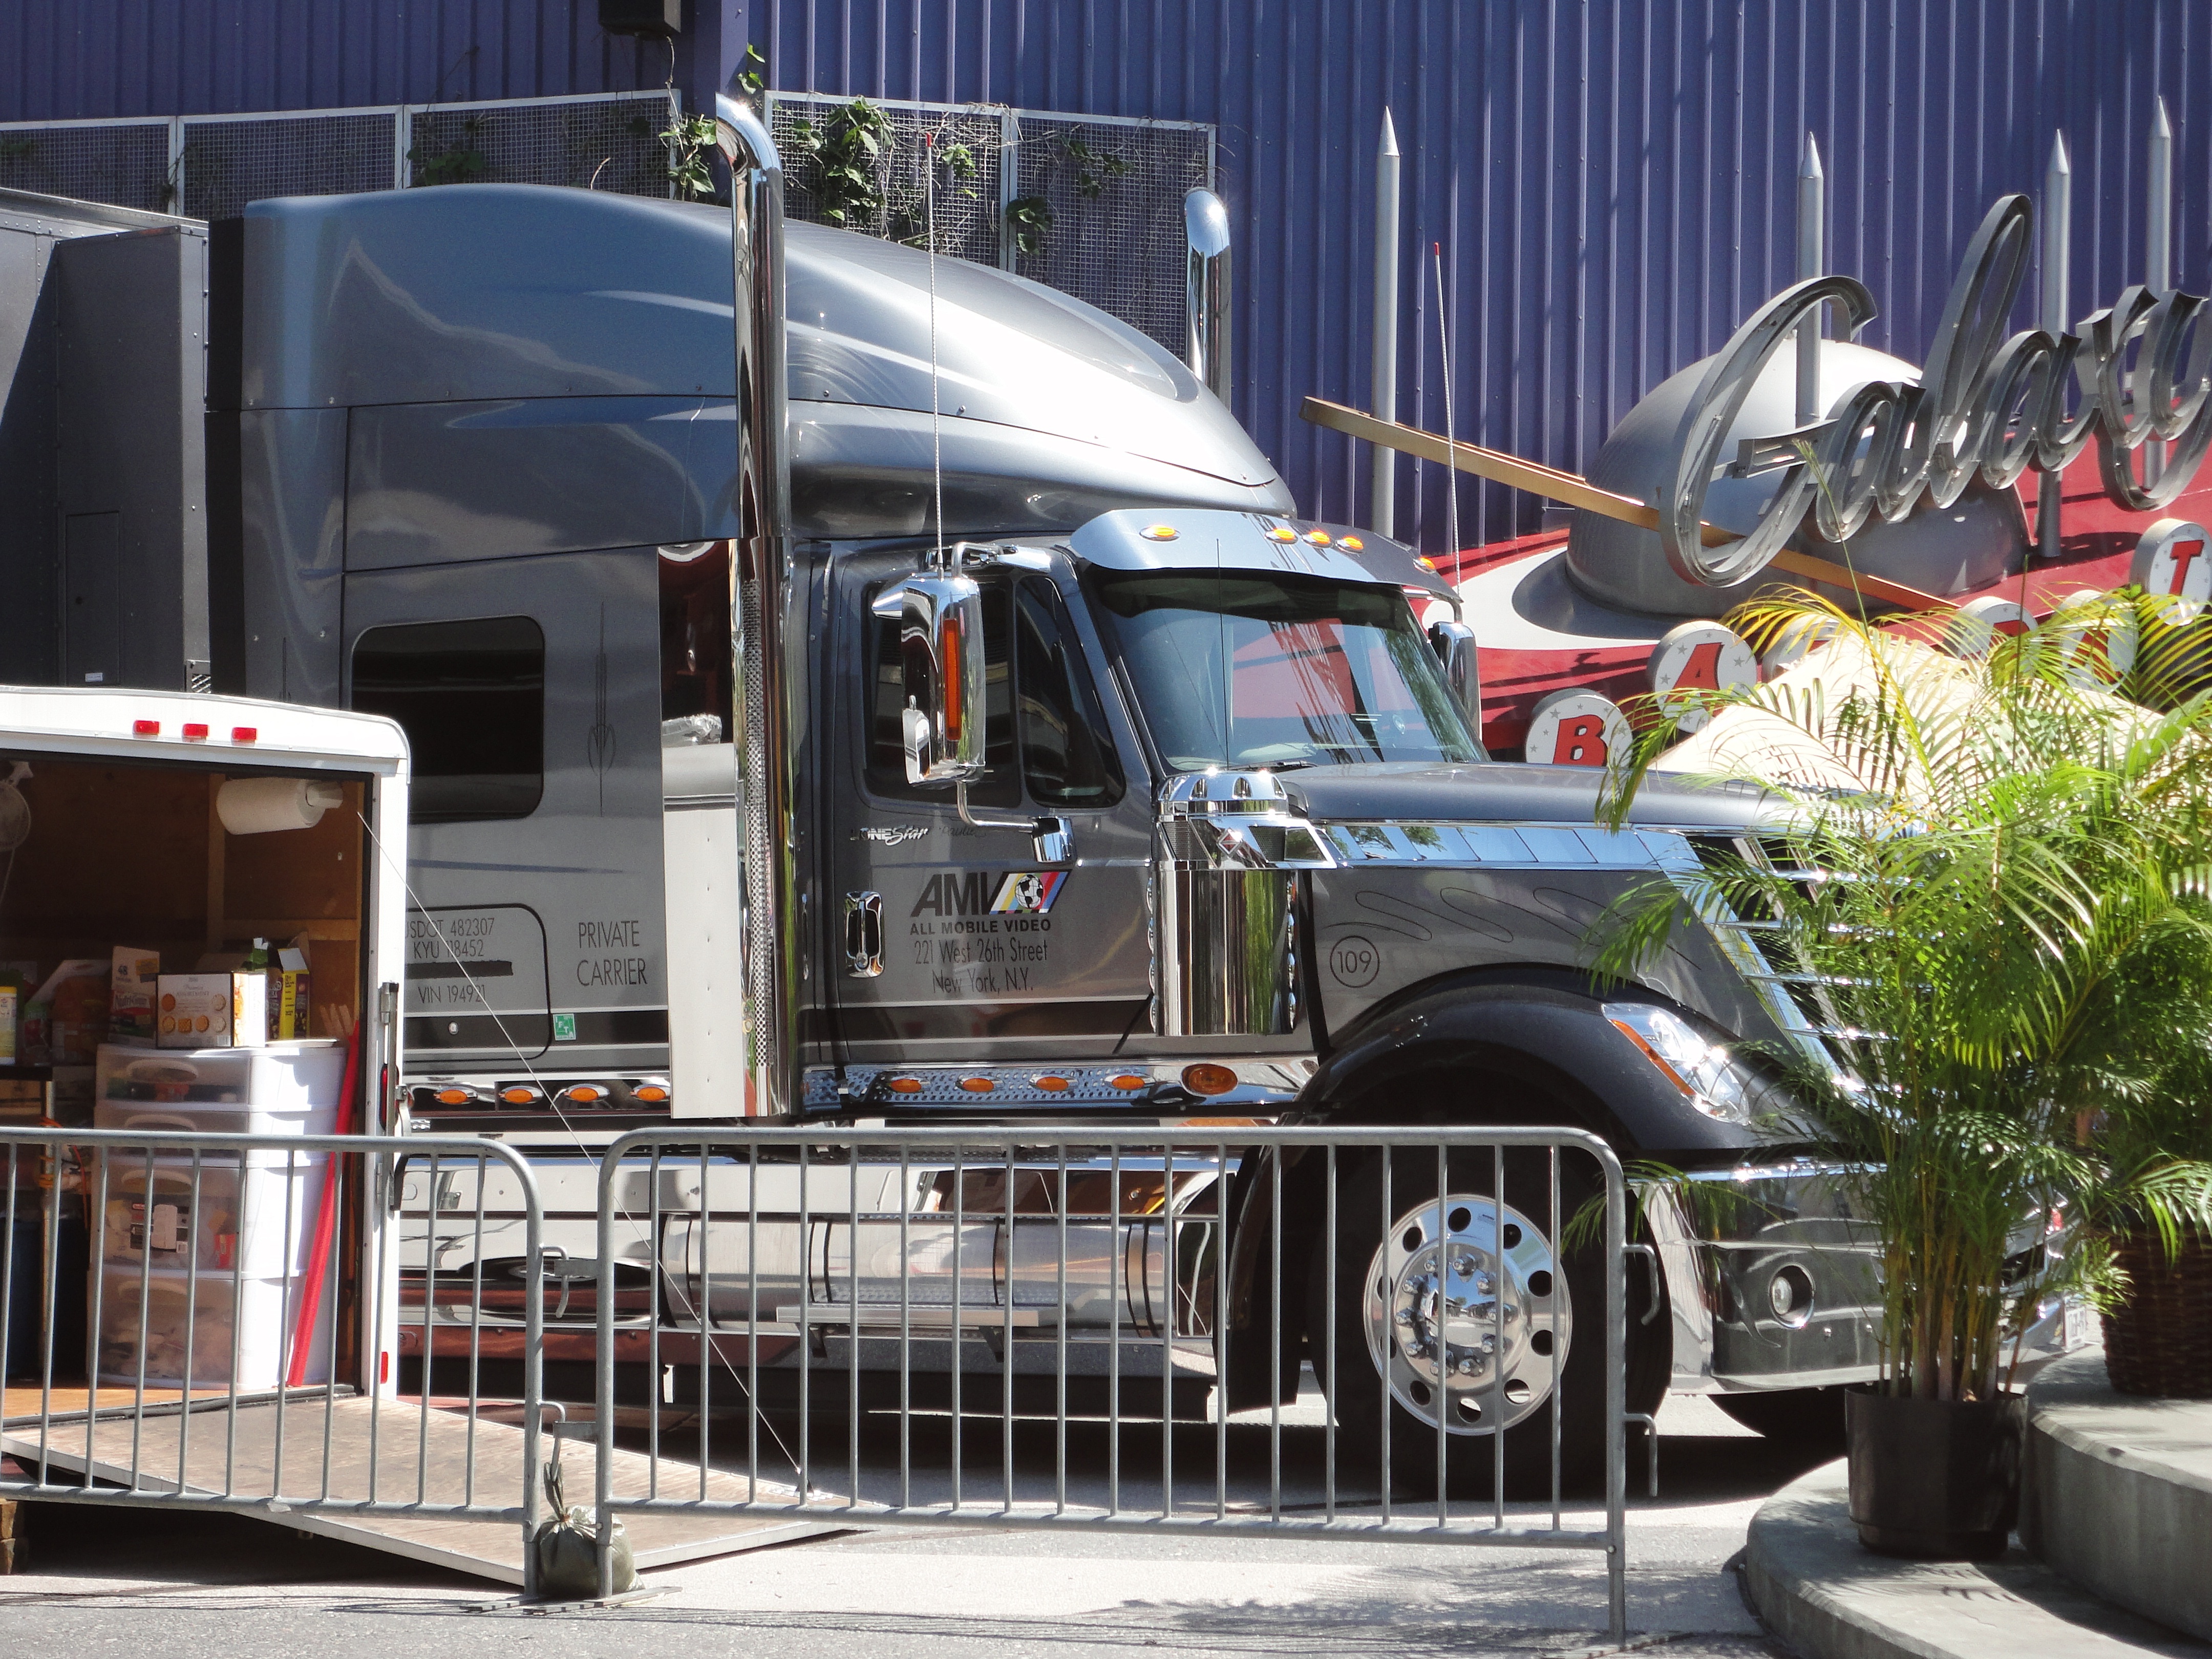
car, transport, truck, vehicle, public transport, orlando, antique car, land vehicle, universal studio, ob van, mobile truck, video production unit, tv truck